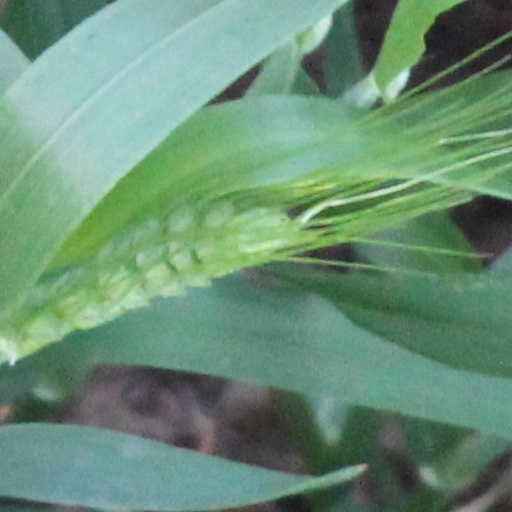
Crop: wheat